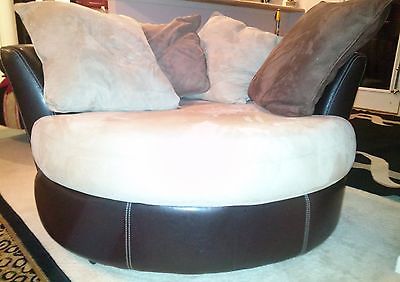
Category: chair